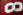
Number: 8